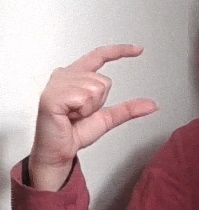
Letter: dal